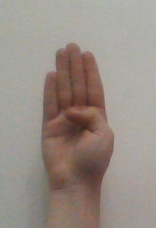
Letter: kaaf